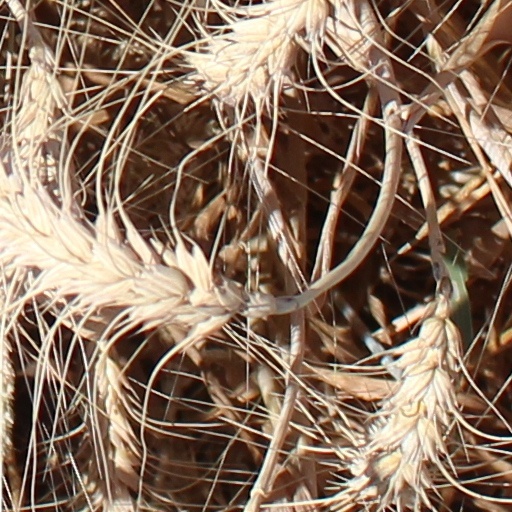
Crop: wheat